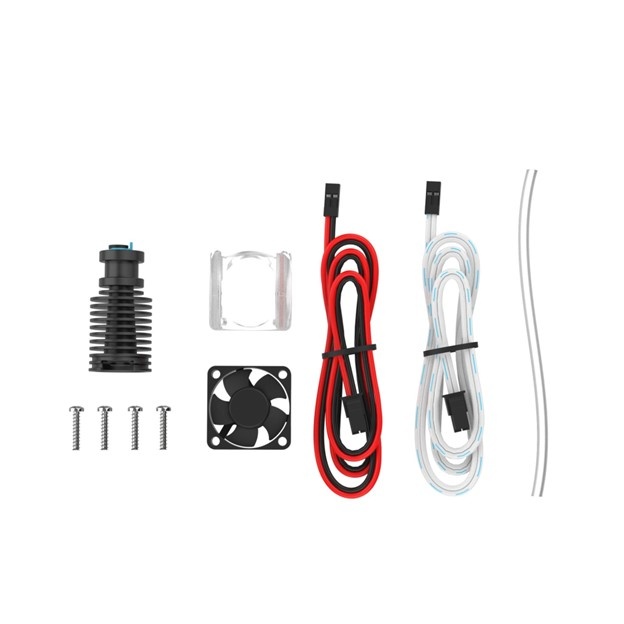
E3D Revo Six Coldside 12V (REVO-SIX-12V-COLD)
The Revo Six Coldside Kit lays the foundation for you to upgrade your existing, old E3D V6 setup to the Revo system. Together with one of the compatible hotside kits, you get the opportunity to take advantage of numerous features of the RapidChange Revo ecosystem.
Brand: E3D
Category: Electronics > Print, Copy, Scan & Fax > 3D Printer Accessories > Extruders